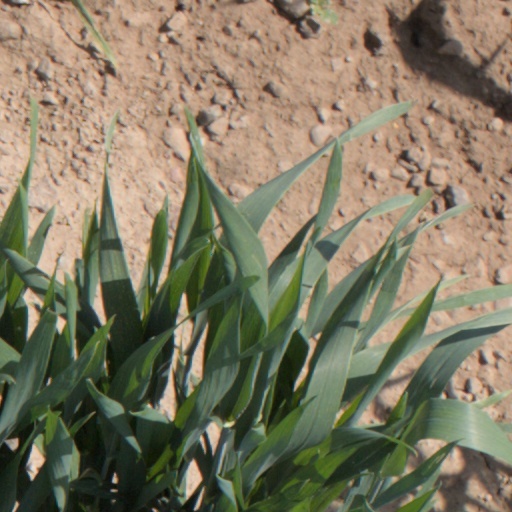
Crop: wheat